Battle of Alalia

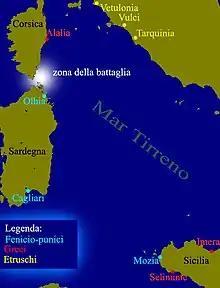
Map of the Tyrrhenian Sea surrounded by Etruscans, Greeks, and Phoenicians

The naval Battle of Alalia took place between 540 BC and 535 BC off the coast of Corsica between Greeks and the allied Etruscans and Carthaginians. A Greek force of 60 Phocaean ships defeated a Punic-Etruscan fleet of 120 ships while emigrating to the western Mediterranean and the nearby colony of Alalia (now Aléria).